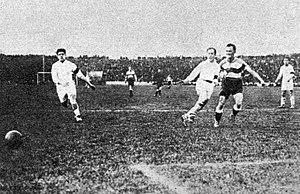
1924, Boyer marque le deuxième but de l'Olympique de Marseille en finale de Coupe de France.
L'Olympique de Marseille est un club de football français fondé en août 1899 à Marseille par René Dufaure de Montmirail. Dix titres de championnat de France professionnel, dix Coupes de France, trois Coupes de la Ligue, trois Trophées des champions, une Coupe Intertoto et une Ligue des champions de l'UEFA composent le palmarès du club provençal.